Victoria Park station (Kitchener)

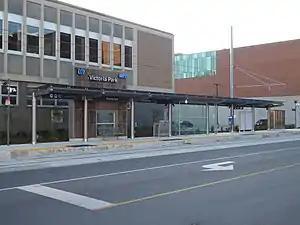
Station structurally complete, October 2017.44 Gaukel can be seen in the background.

Victoria Park is a stop on the Region of Waterloo's Ion rapid transit system. It is located alongside Charles Street, just west of Gaukel Street, in Kitchener. Its namesake, Victoria Park, has its eastern entrance about south of the station along Gaukel. It opened in 2019.